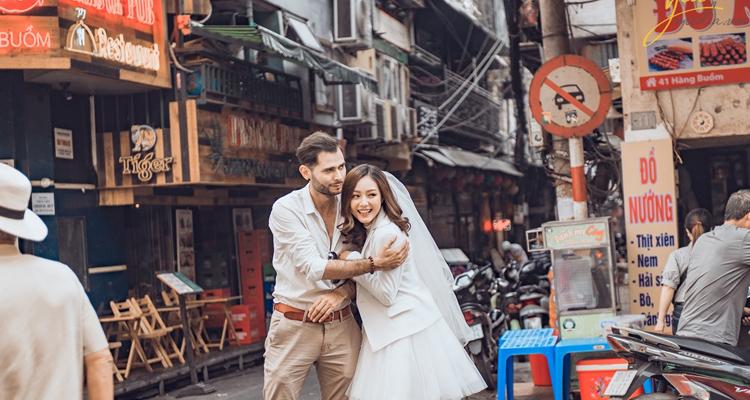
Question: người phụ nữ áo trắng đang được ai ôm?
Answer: người phụ nữ áo trắng đang được người đàn ông áo trắng ôm